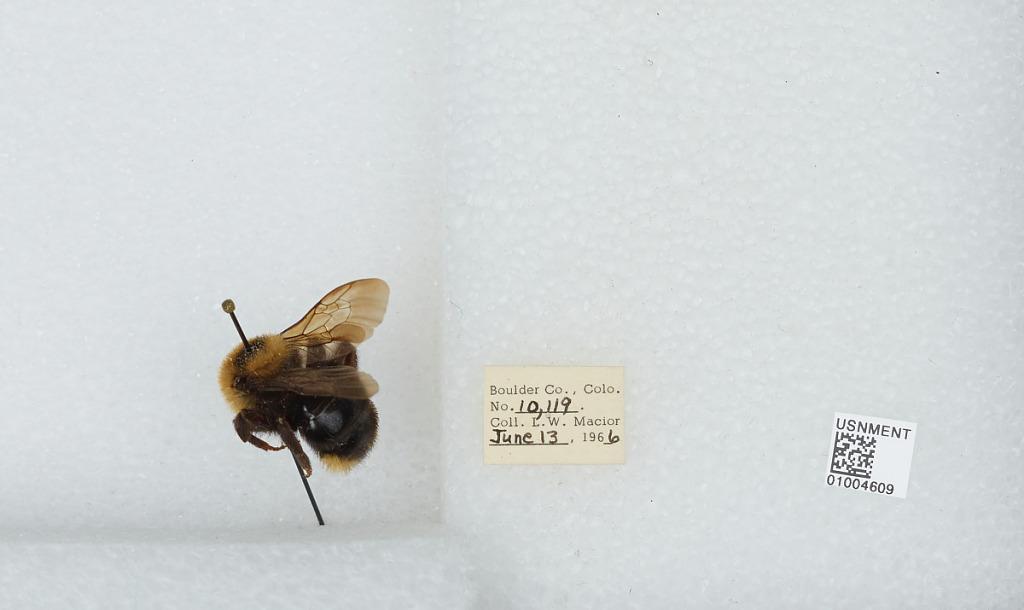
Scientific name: Bombus (Psithyrus) insularis (Smith)
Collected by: L. Macior
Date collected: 1966-6-13
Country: United States
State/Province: Colorado
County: Boulder
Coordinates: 40.015, -105.27